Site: brandenburg
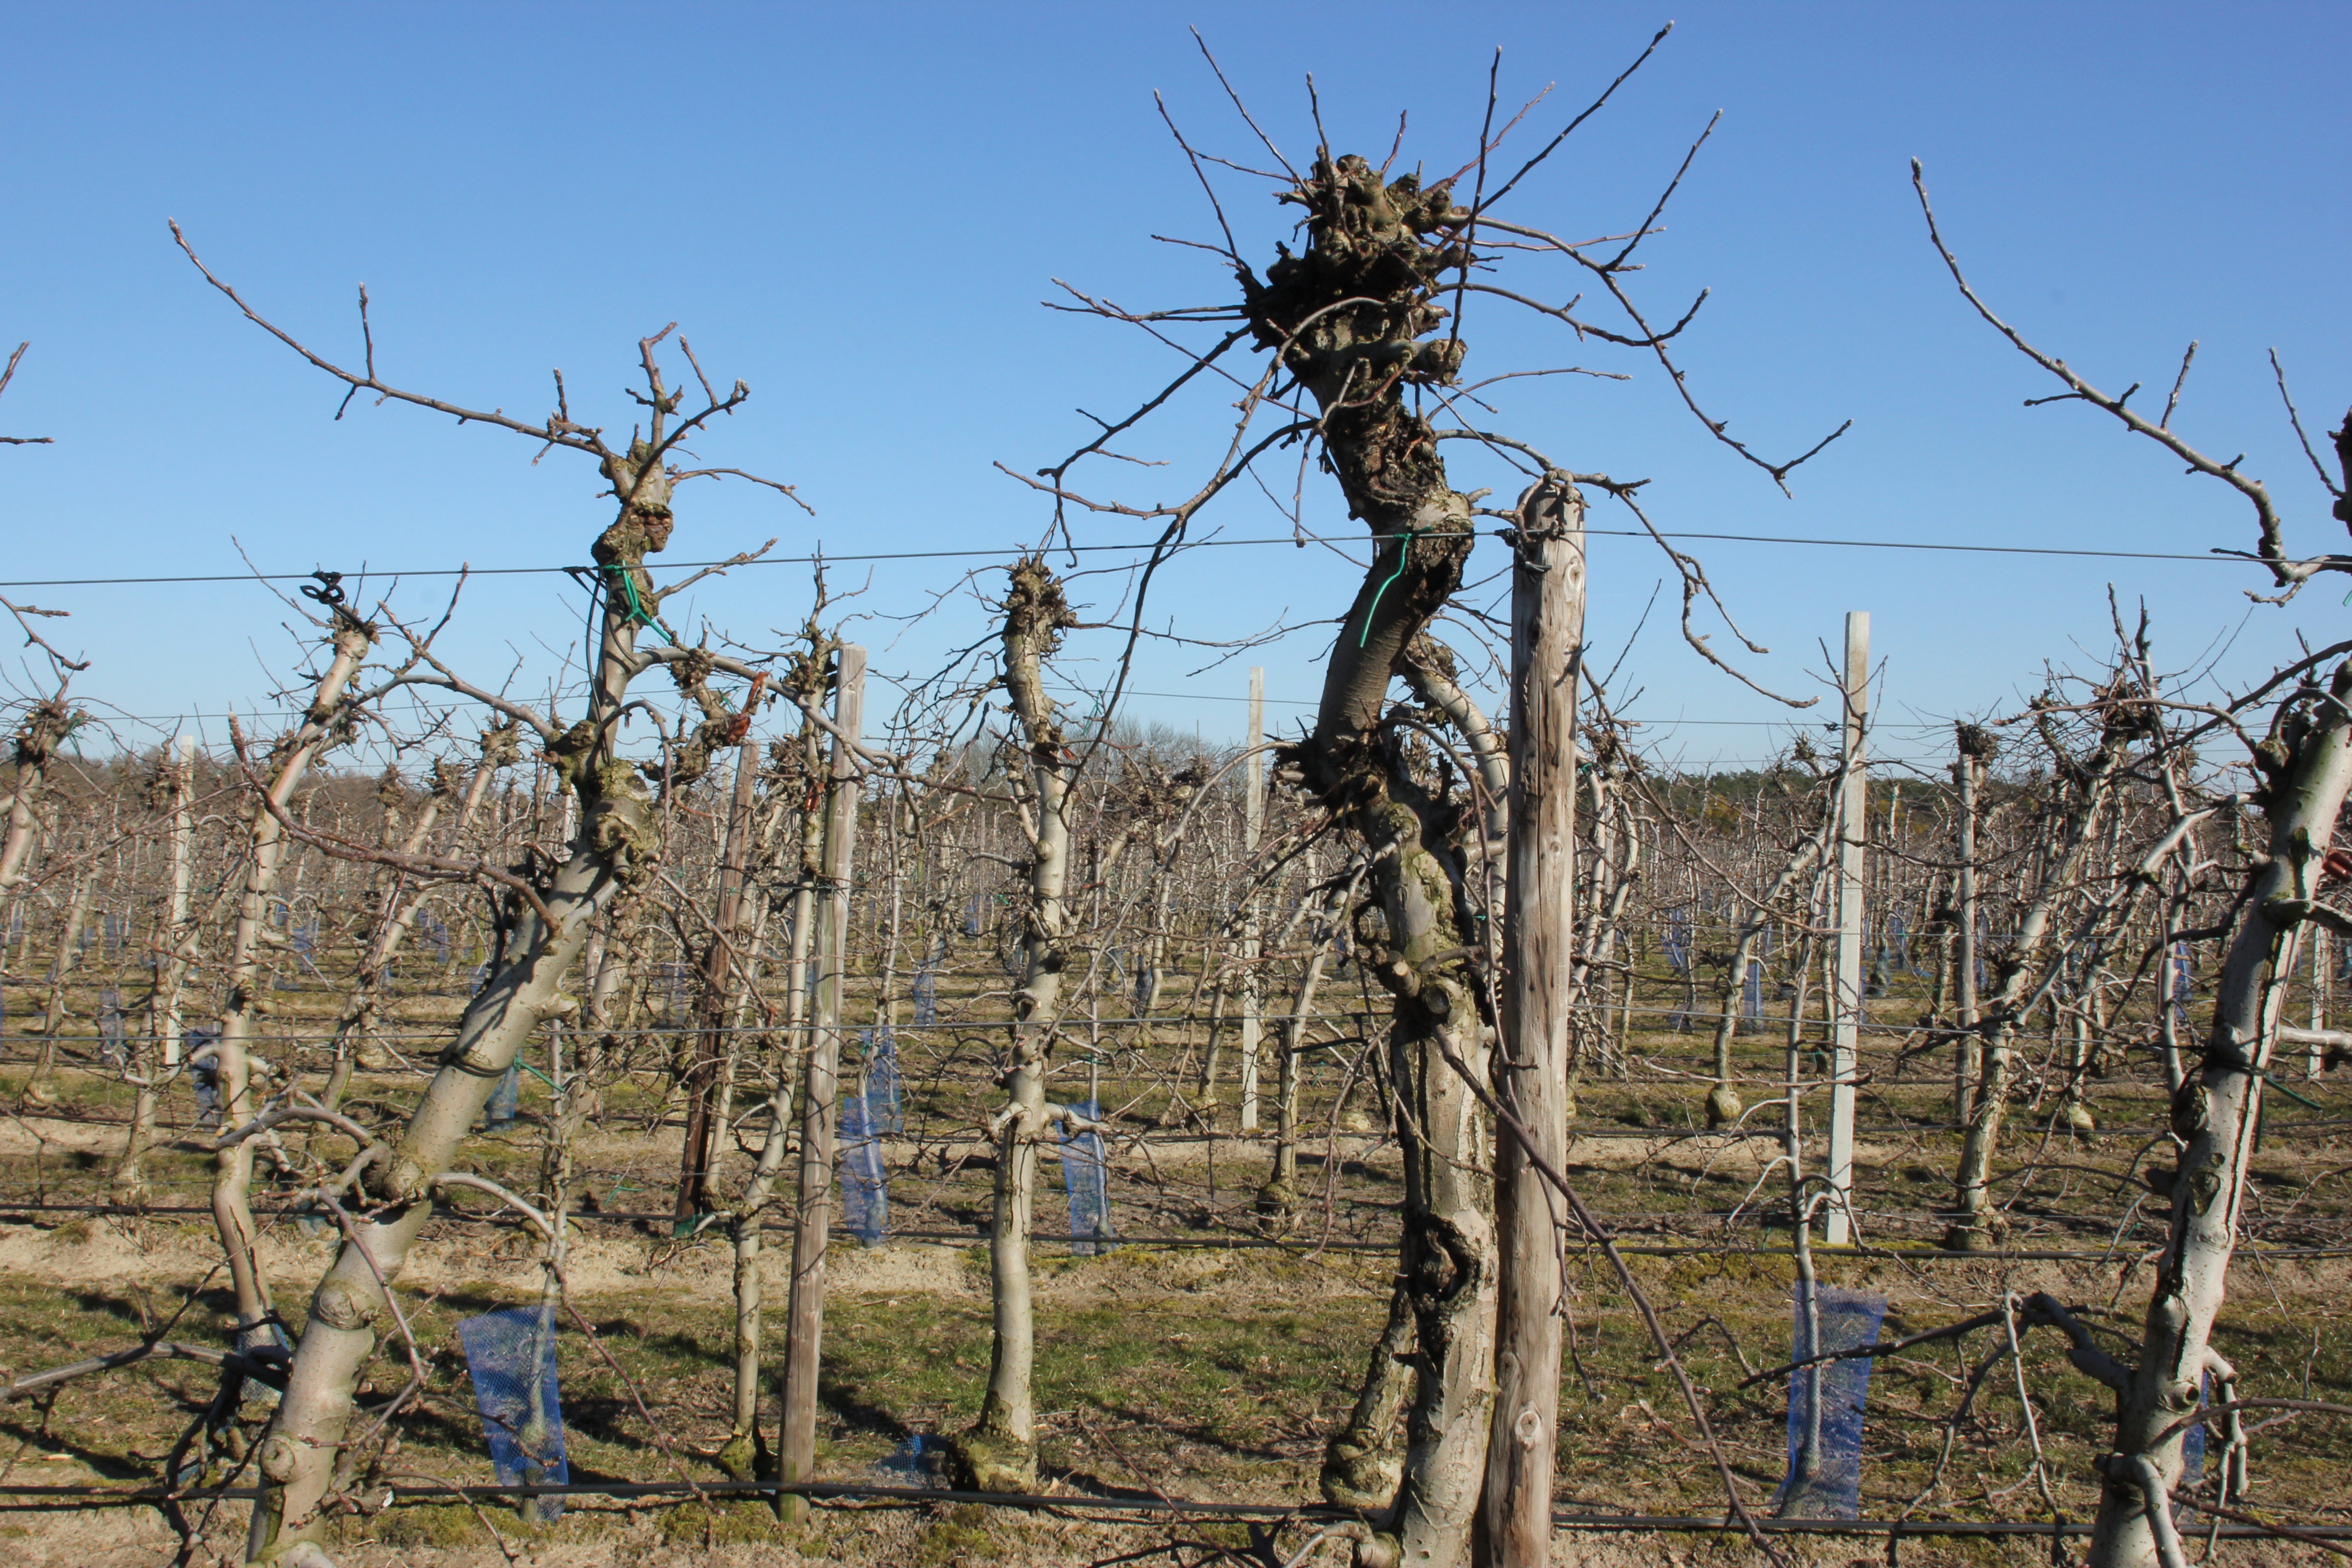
Growth stage (BBCH 03): Bud development